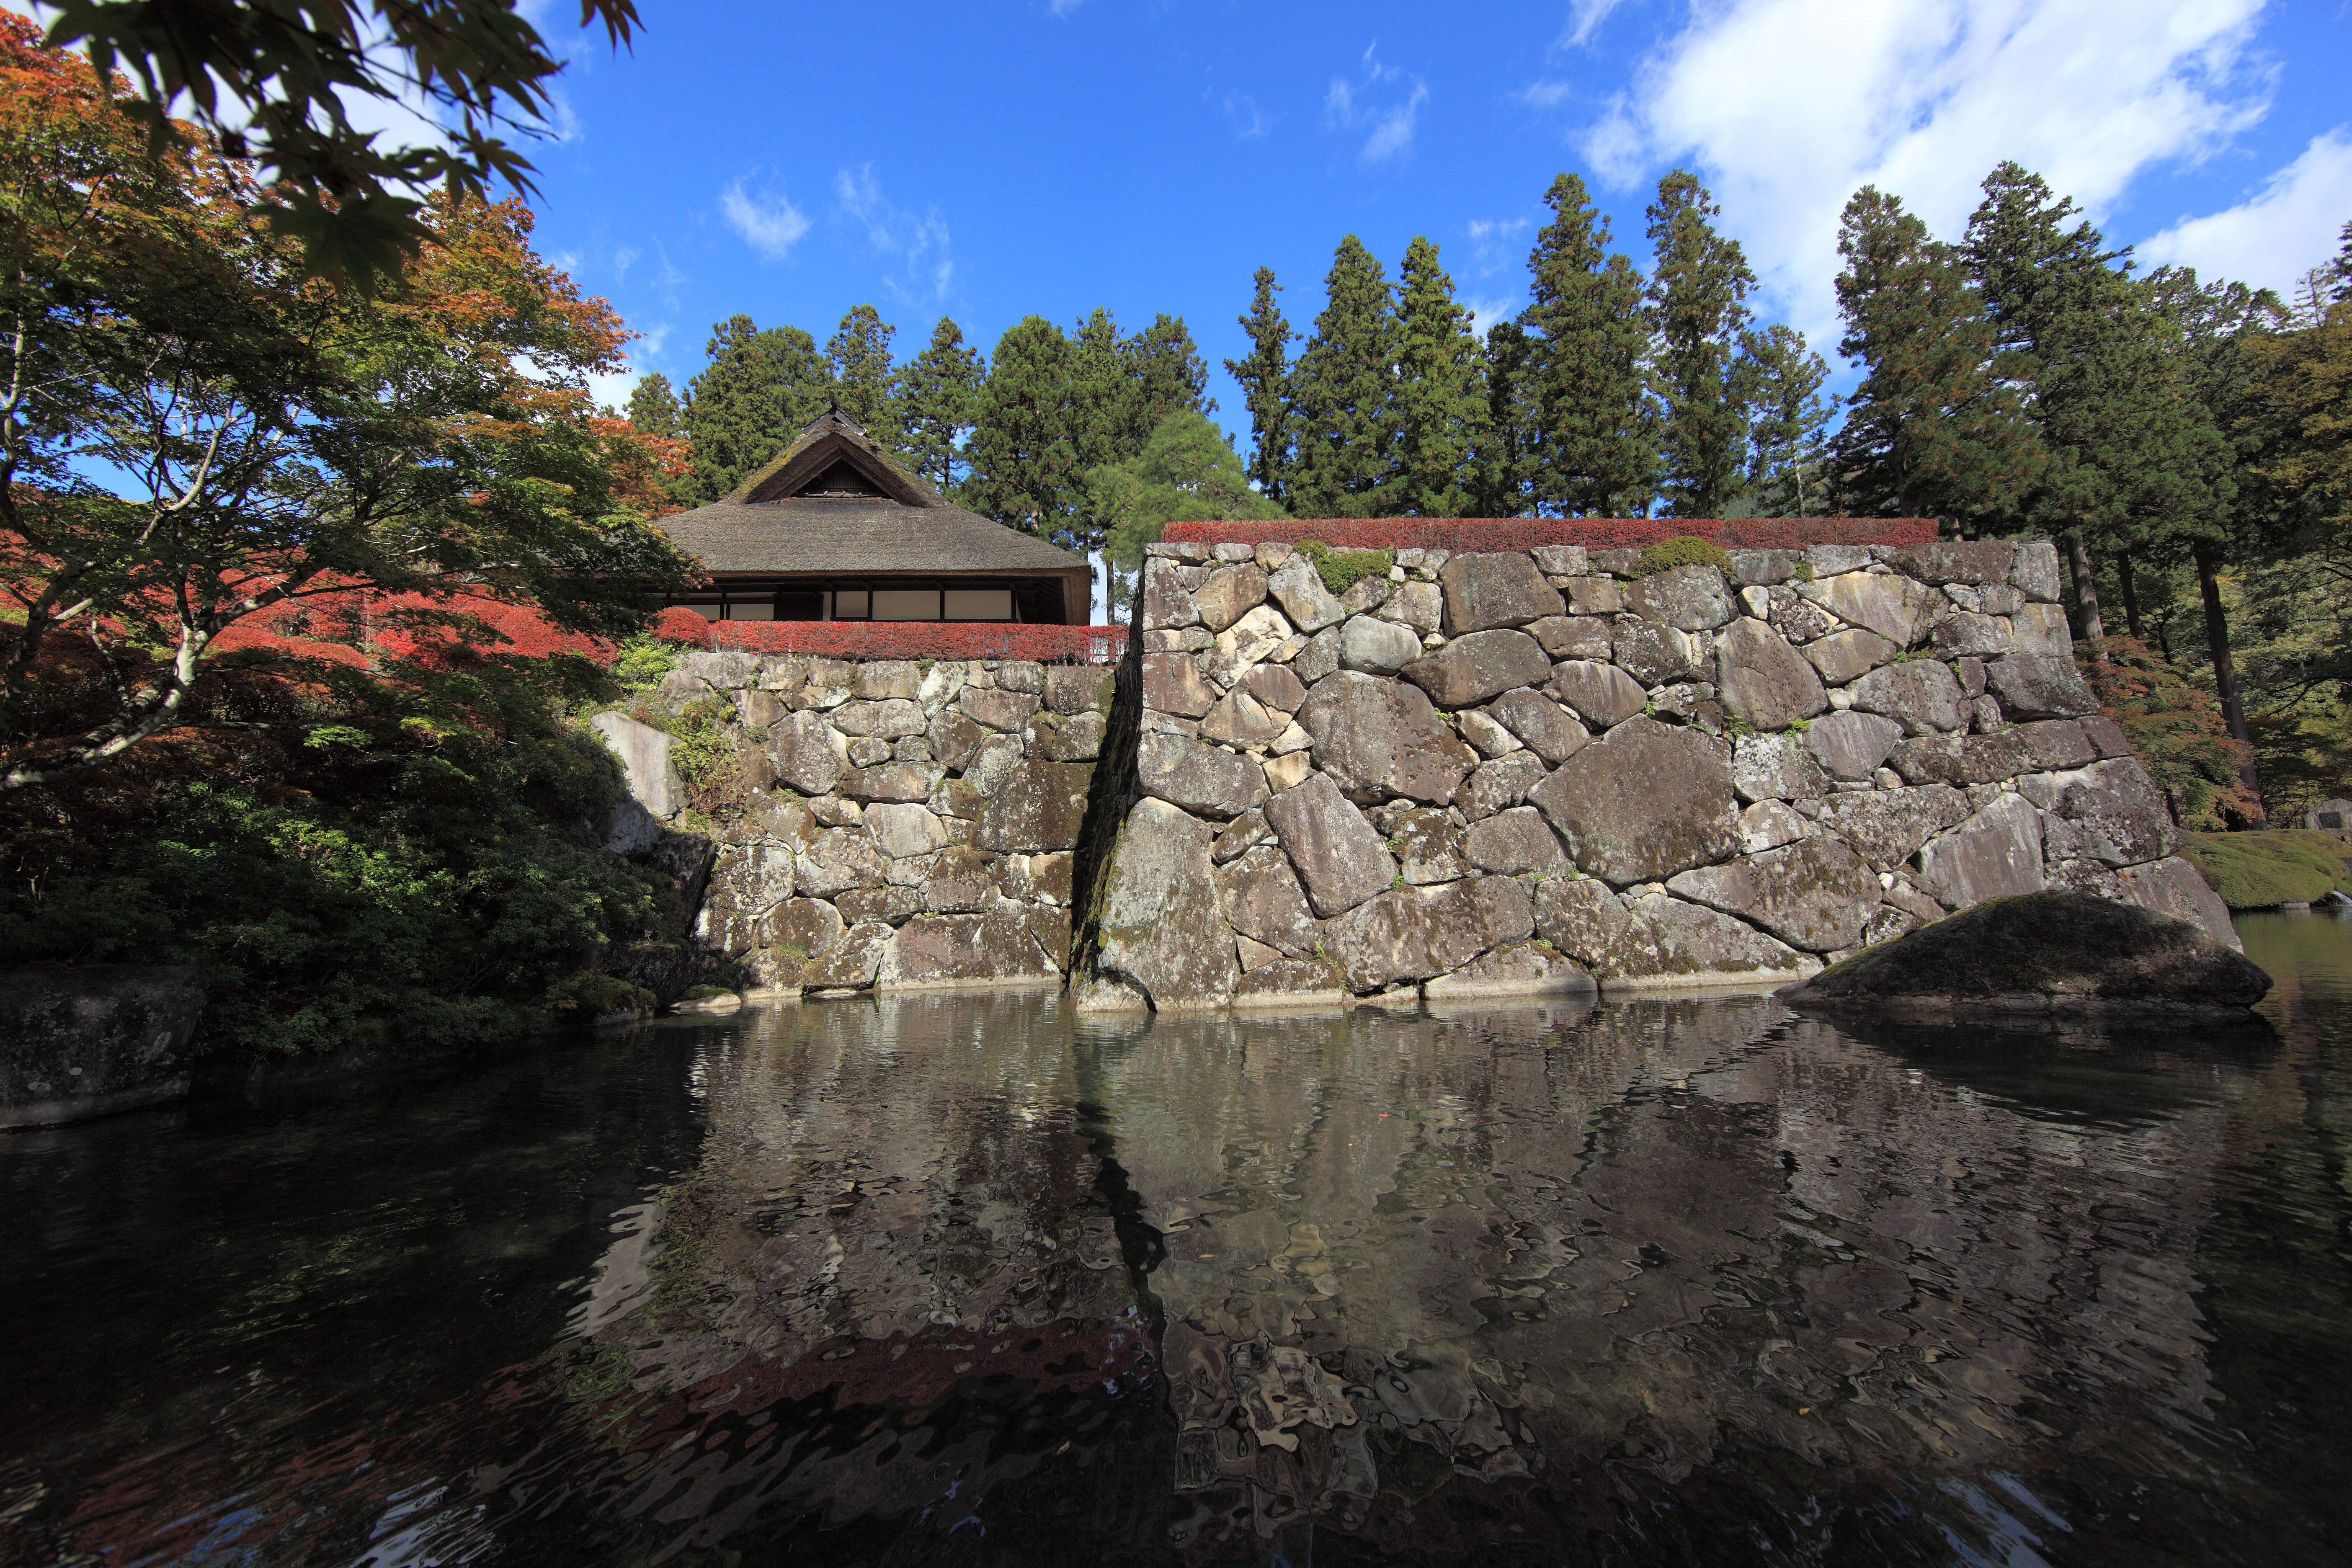
rock, fall, building, village, high, fortification, garden, terrain, waterway, cool image, japanese, ruins, shrine, tochigi, 5d, style, hires, i, markii, hi, res, resolution, kanuma, furuminejinja, kohohen